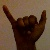
The image shows a hand gesture representing the letter 'Y' in Indian Sign Language.